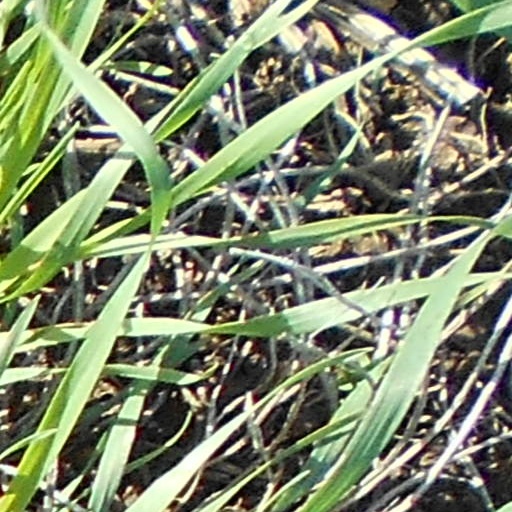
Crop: wheat